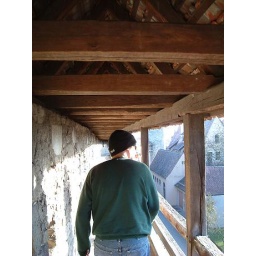
Dan in castle walls